Cooranga, Queensland

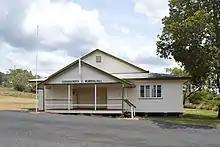
Cooranga North Memorial Hall, 2017

The Cooranga North branch of the Queensland Country Women's Association meets at the Cooranga North Memorial Hall at 41 Cooranga North Niagara Road.